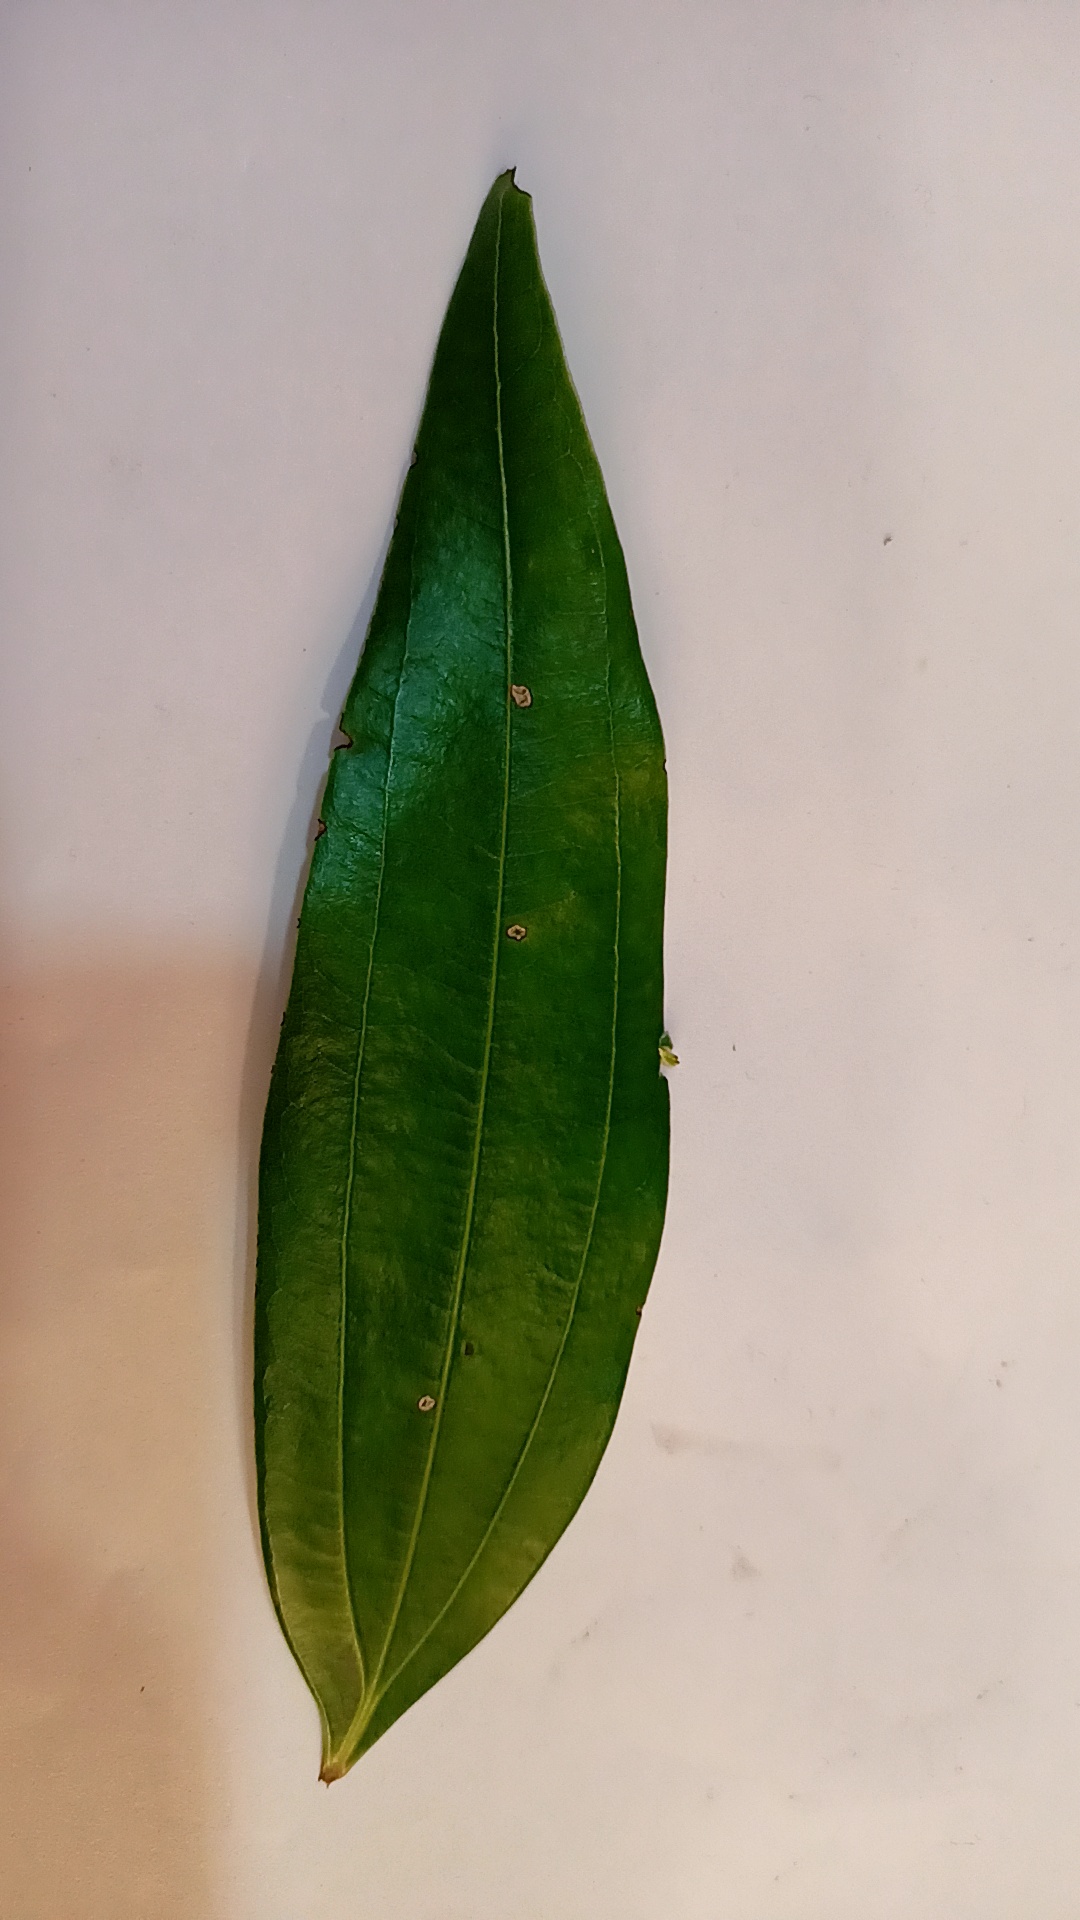
Label: Disease